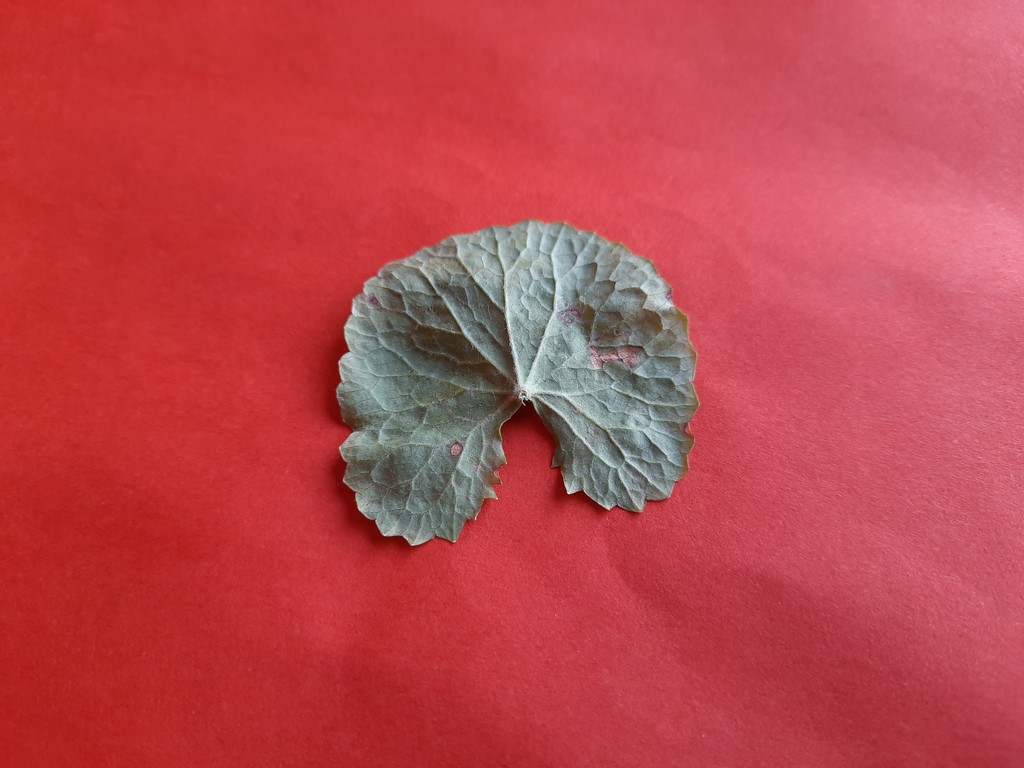
Label: Dried